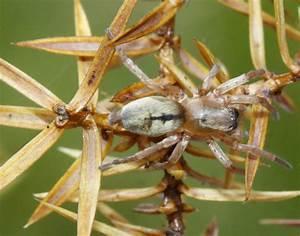
spider